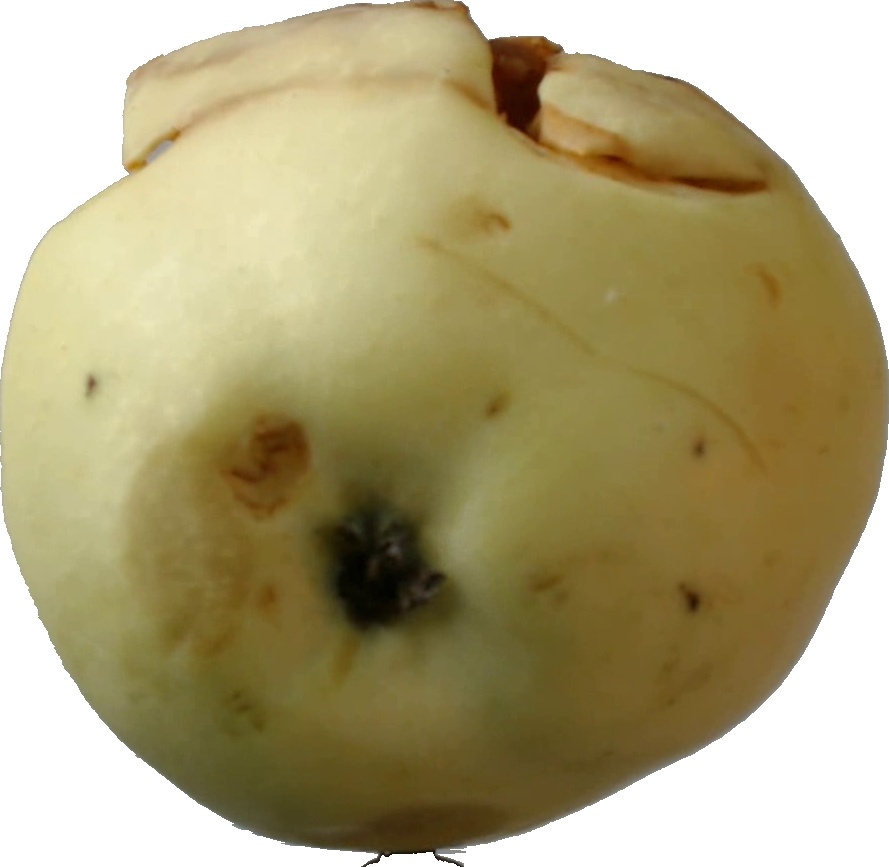
Label: apple_hit_1